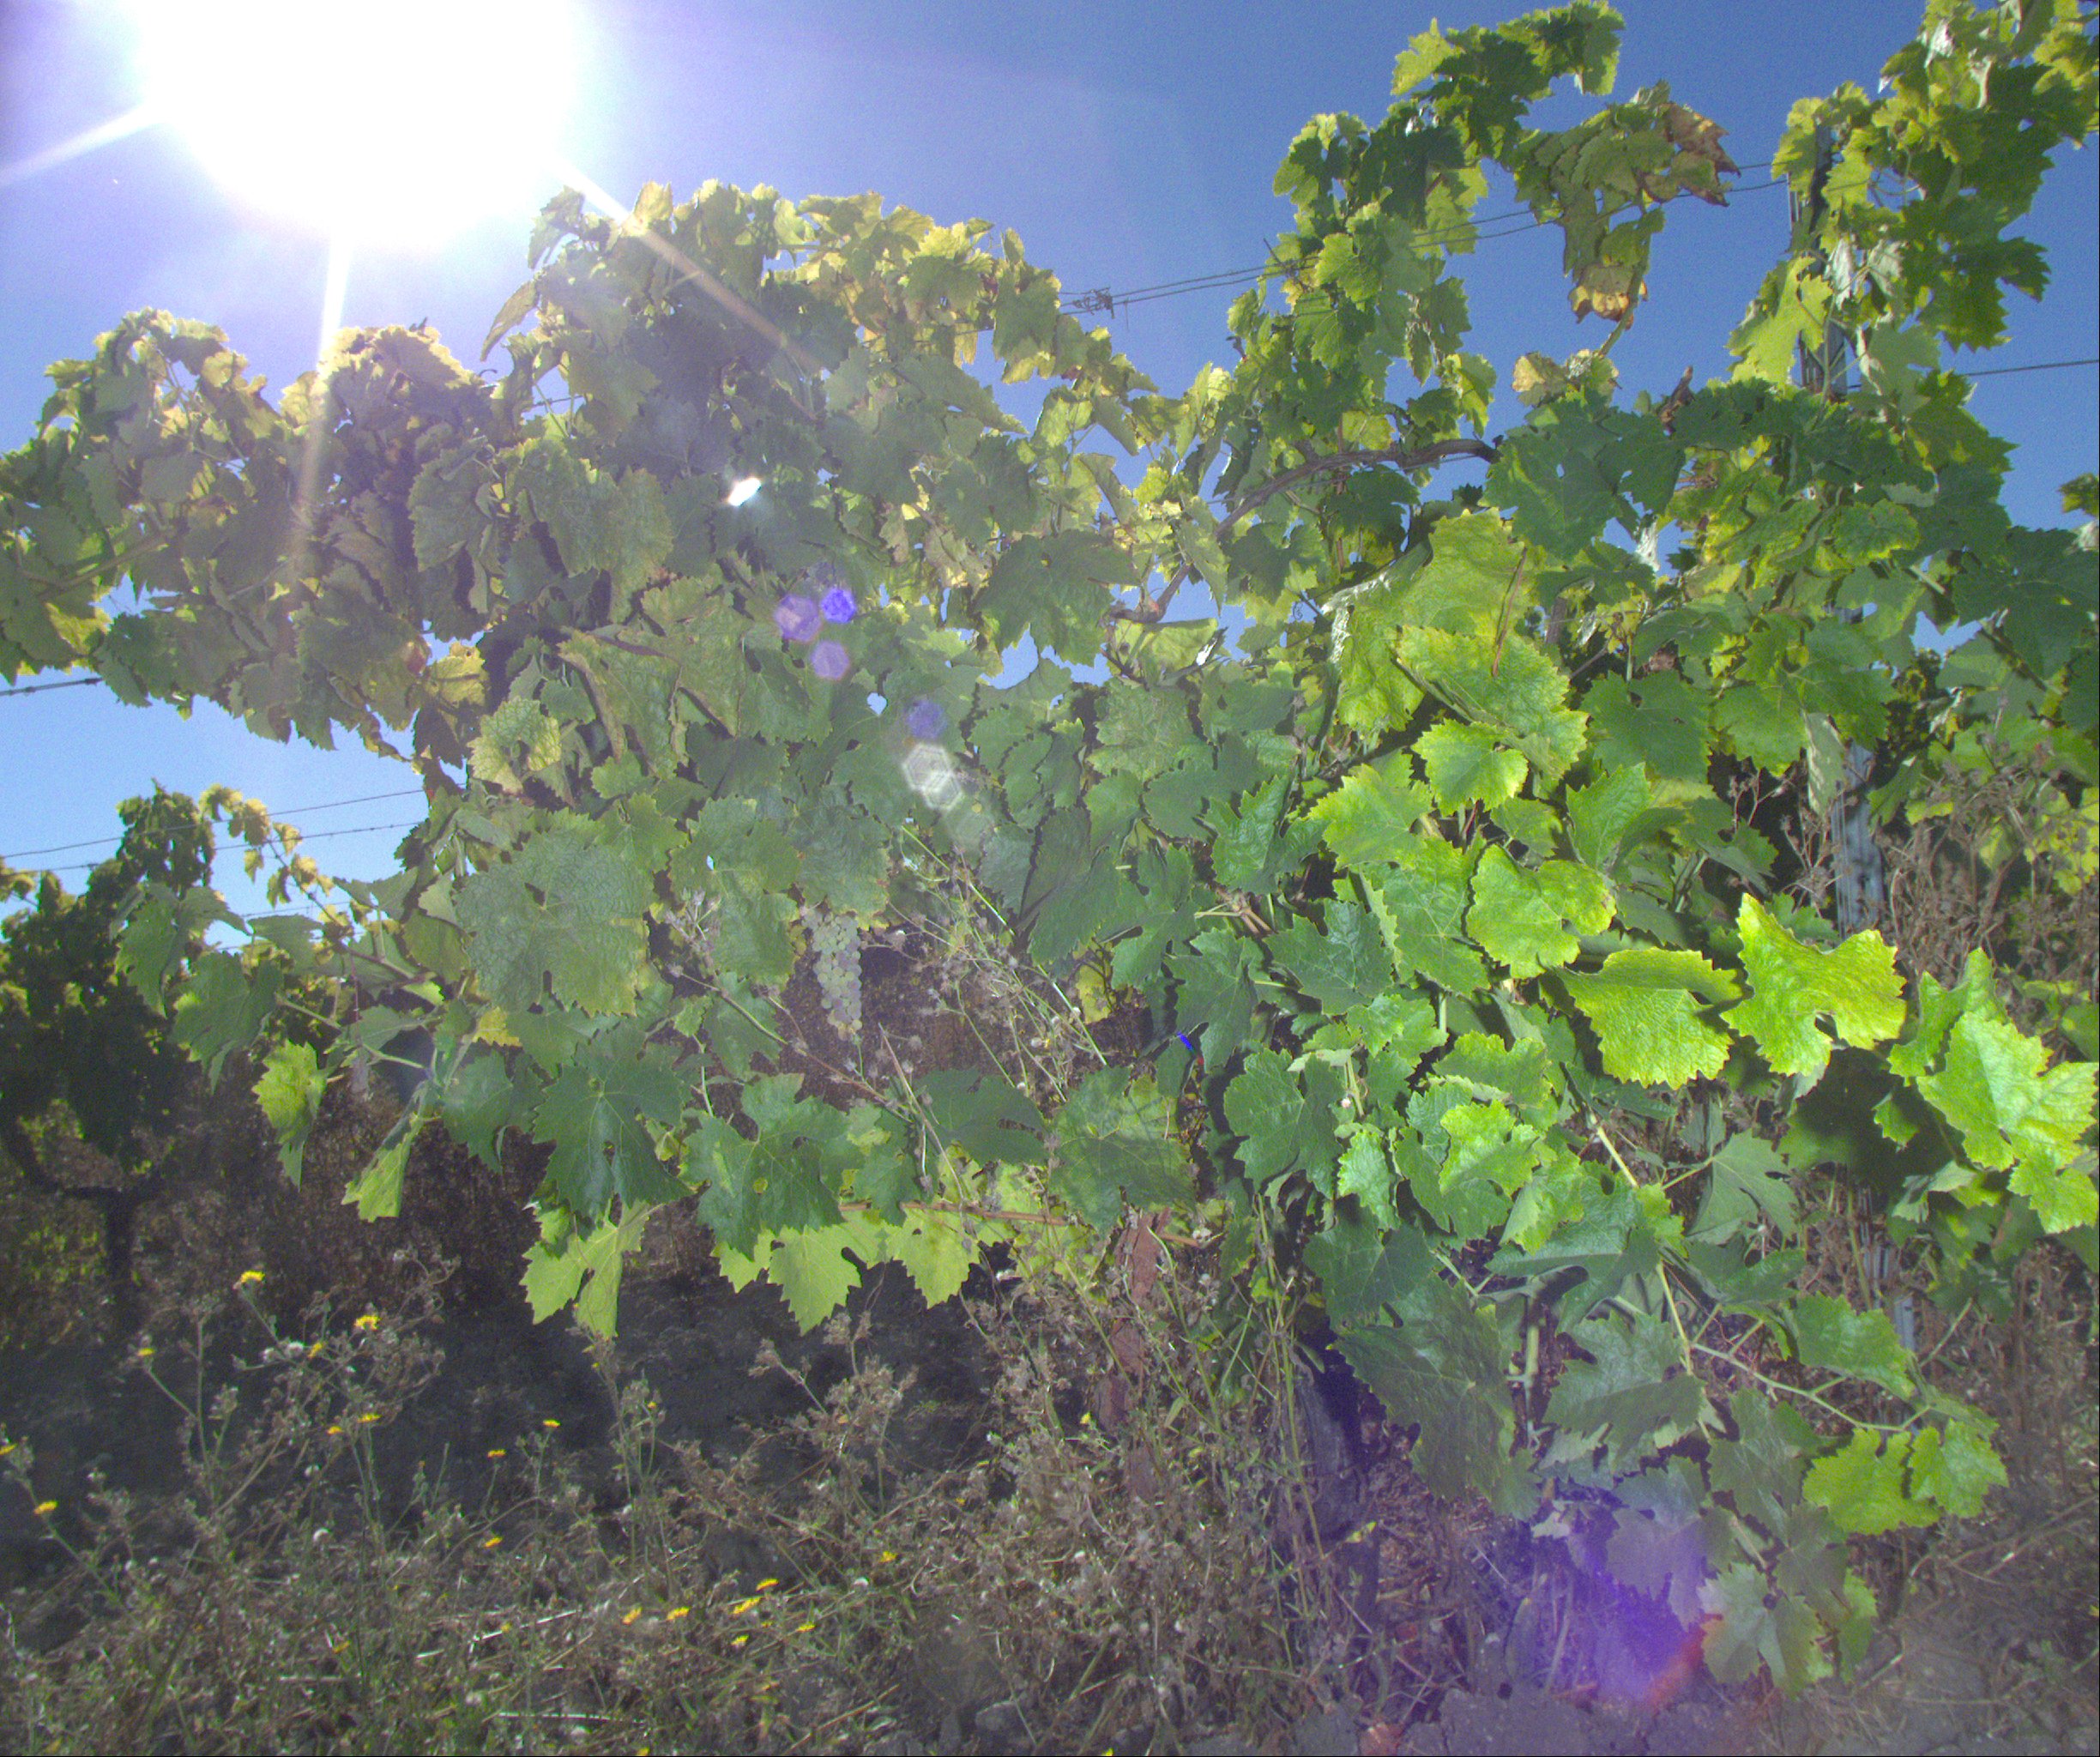
Grape variety: ugni-blanc
Disease: Flavescence dorée (fd)